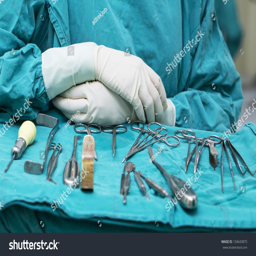
instruments in the operating room